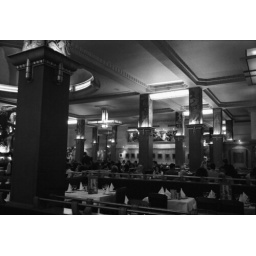
Brasserie La Coupole in Paris. We had a great meal, a seafood tower and a bottle of Muscadet.